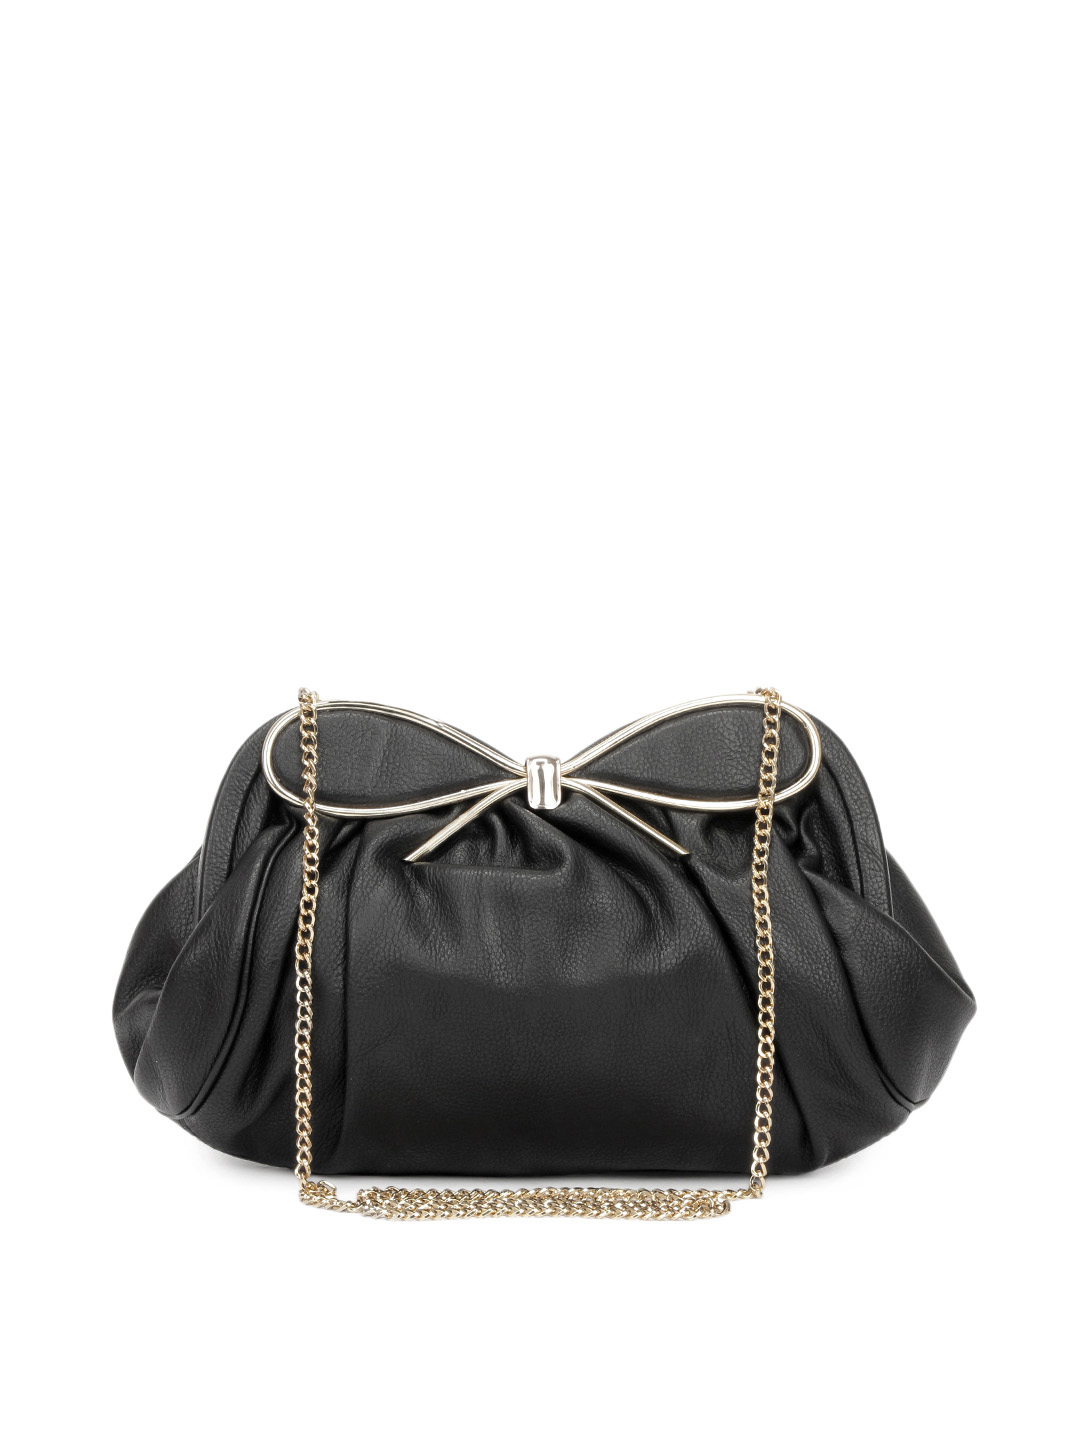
French Connection Women Black Clutch
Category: Accessories / Bags / Clutches
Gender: Women
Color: Black
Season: Summer 2012
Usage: Casual